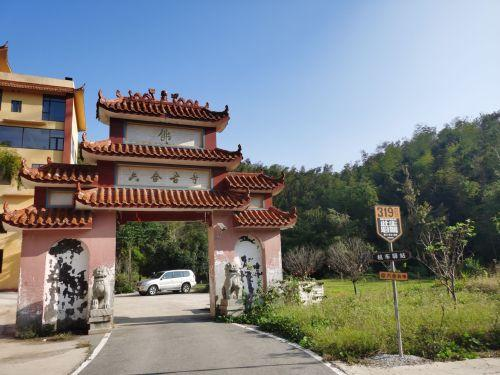
地标名称：六合古寺
所在城市：长沙市·岳麓区